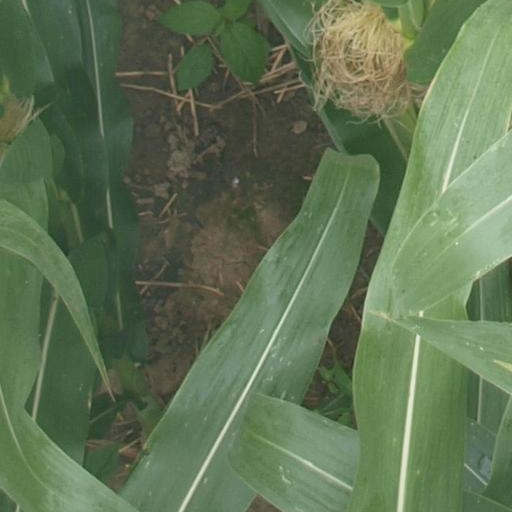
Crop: maize; corn